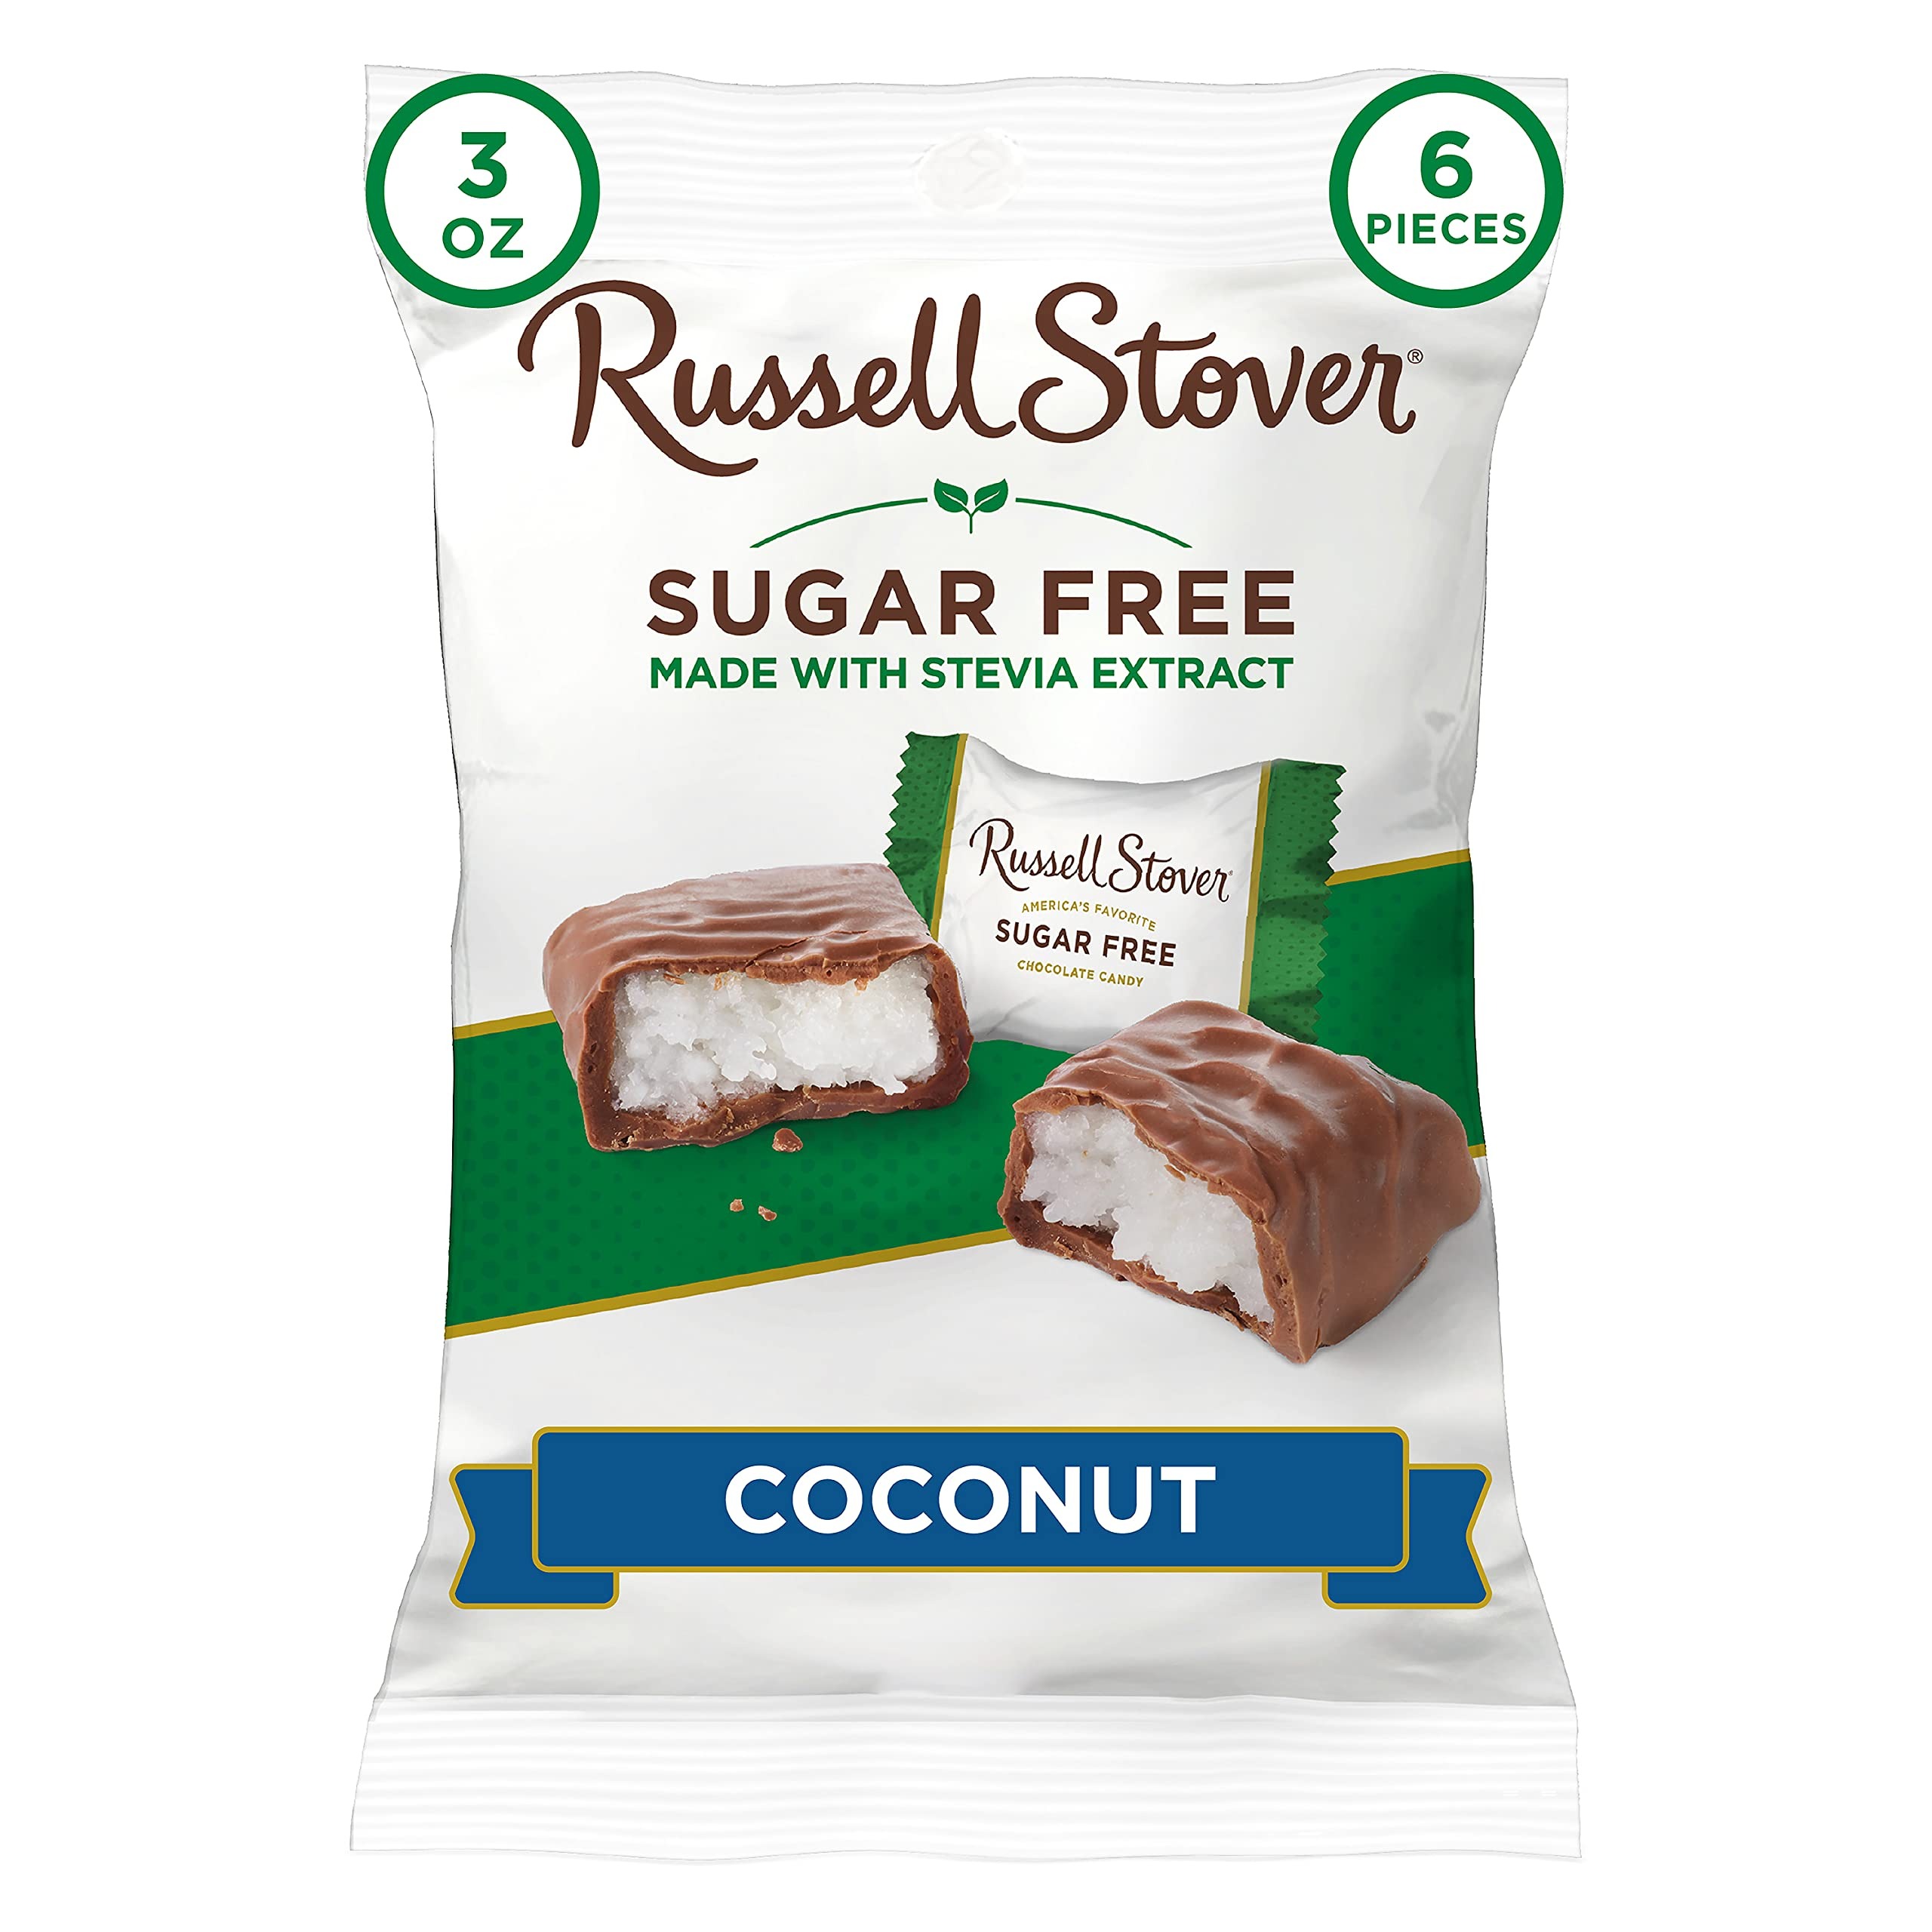
Item Name: Russell Stover Sugar Free Coconut with Stevia, 3 Ounce (Pack of 10)
Bullet Point 1: The coconut filling blanketed by rich chocolate candy makes a great snack to take on-the-go
Bullet Point 2: Made with stevia extract – guarantee of quality of freshness
Bullet Point 3: Russell Stover Sugar Free delivers the taste and tradition you remember, without the sugar.
Bullet Point 4: Chocolate candies made from scratch with the finest ingredients.
Bullet Point 5: Russell Stover Chocolates is an American Classic est. 1923; Made from our hearts with tradition and passion.
Value: 30.0
Unit: Ounce

Price: 15.48